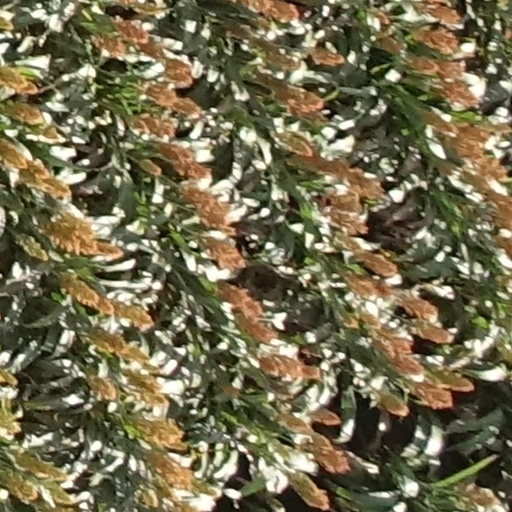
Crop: sorghum